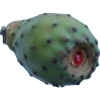
Label: cactus_fruit_green